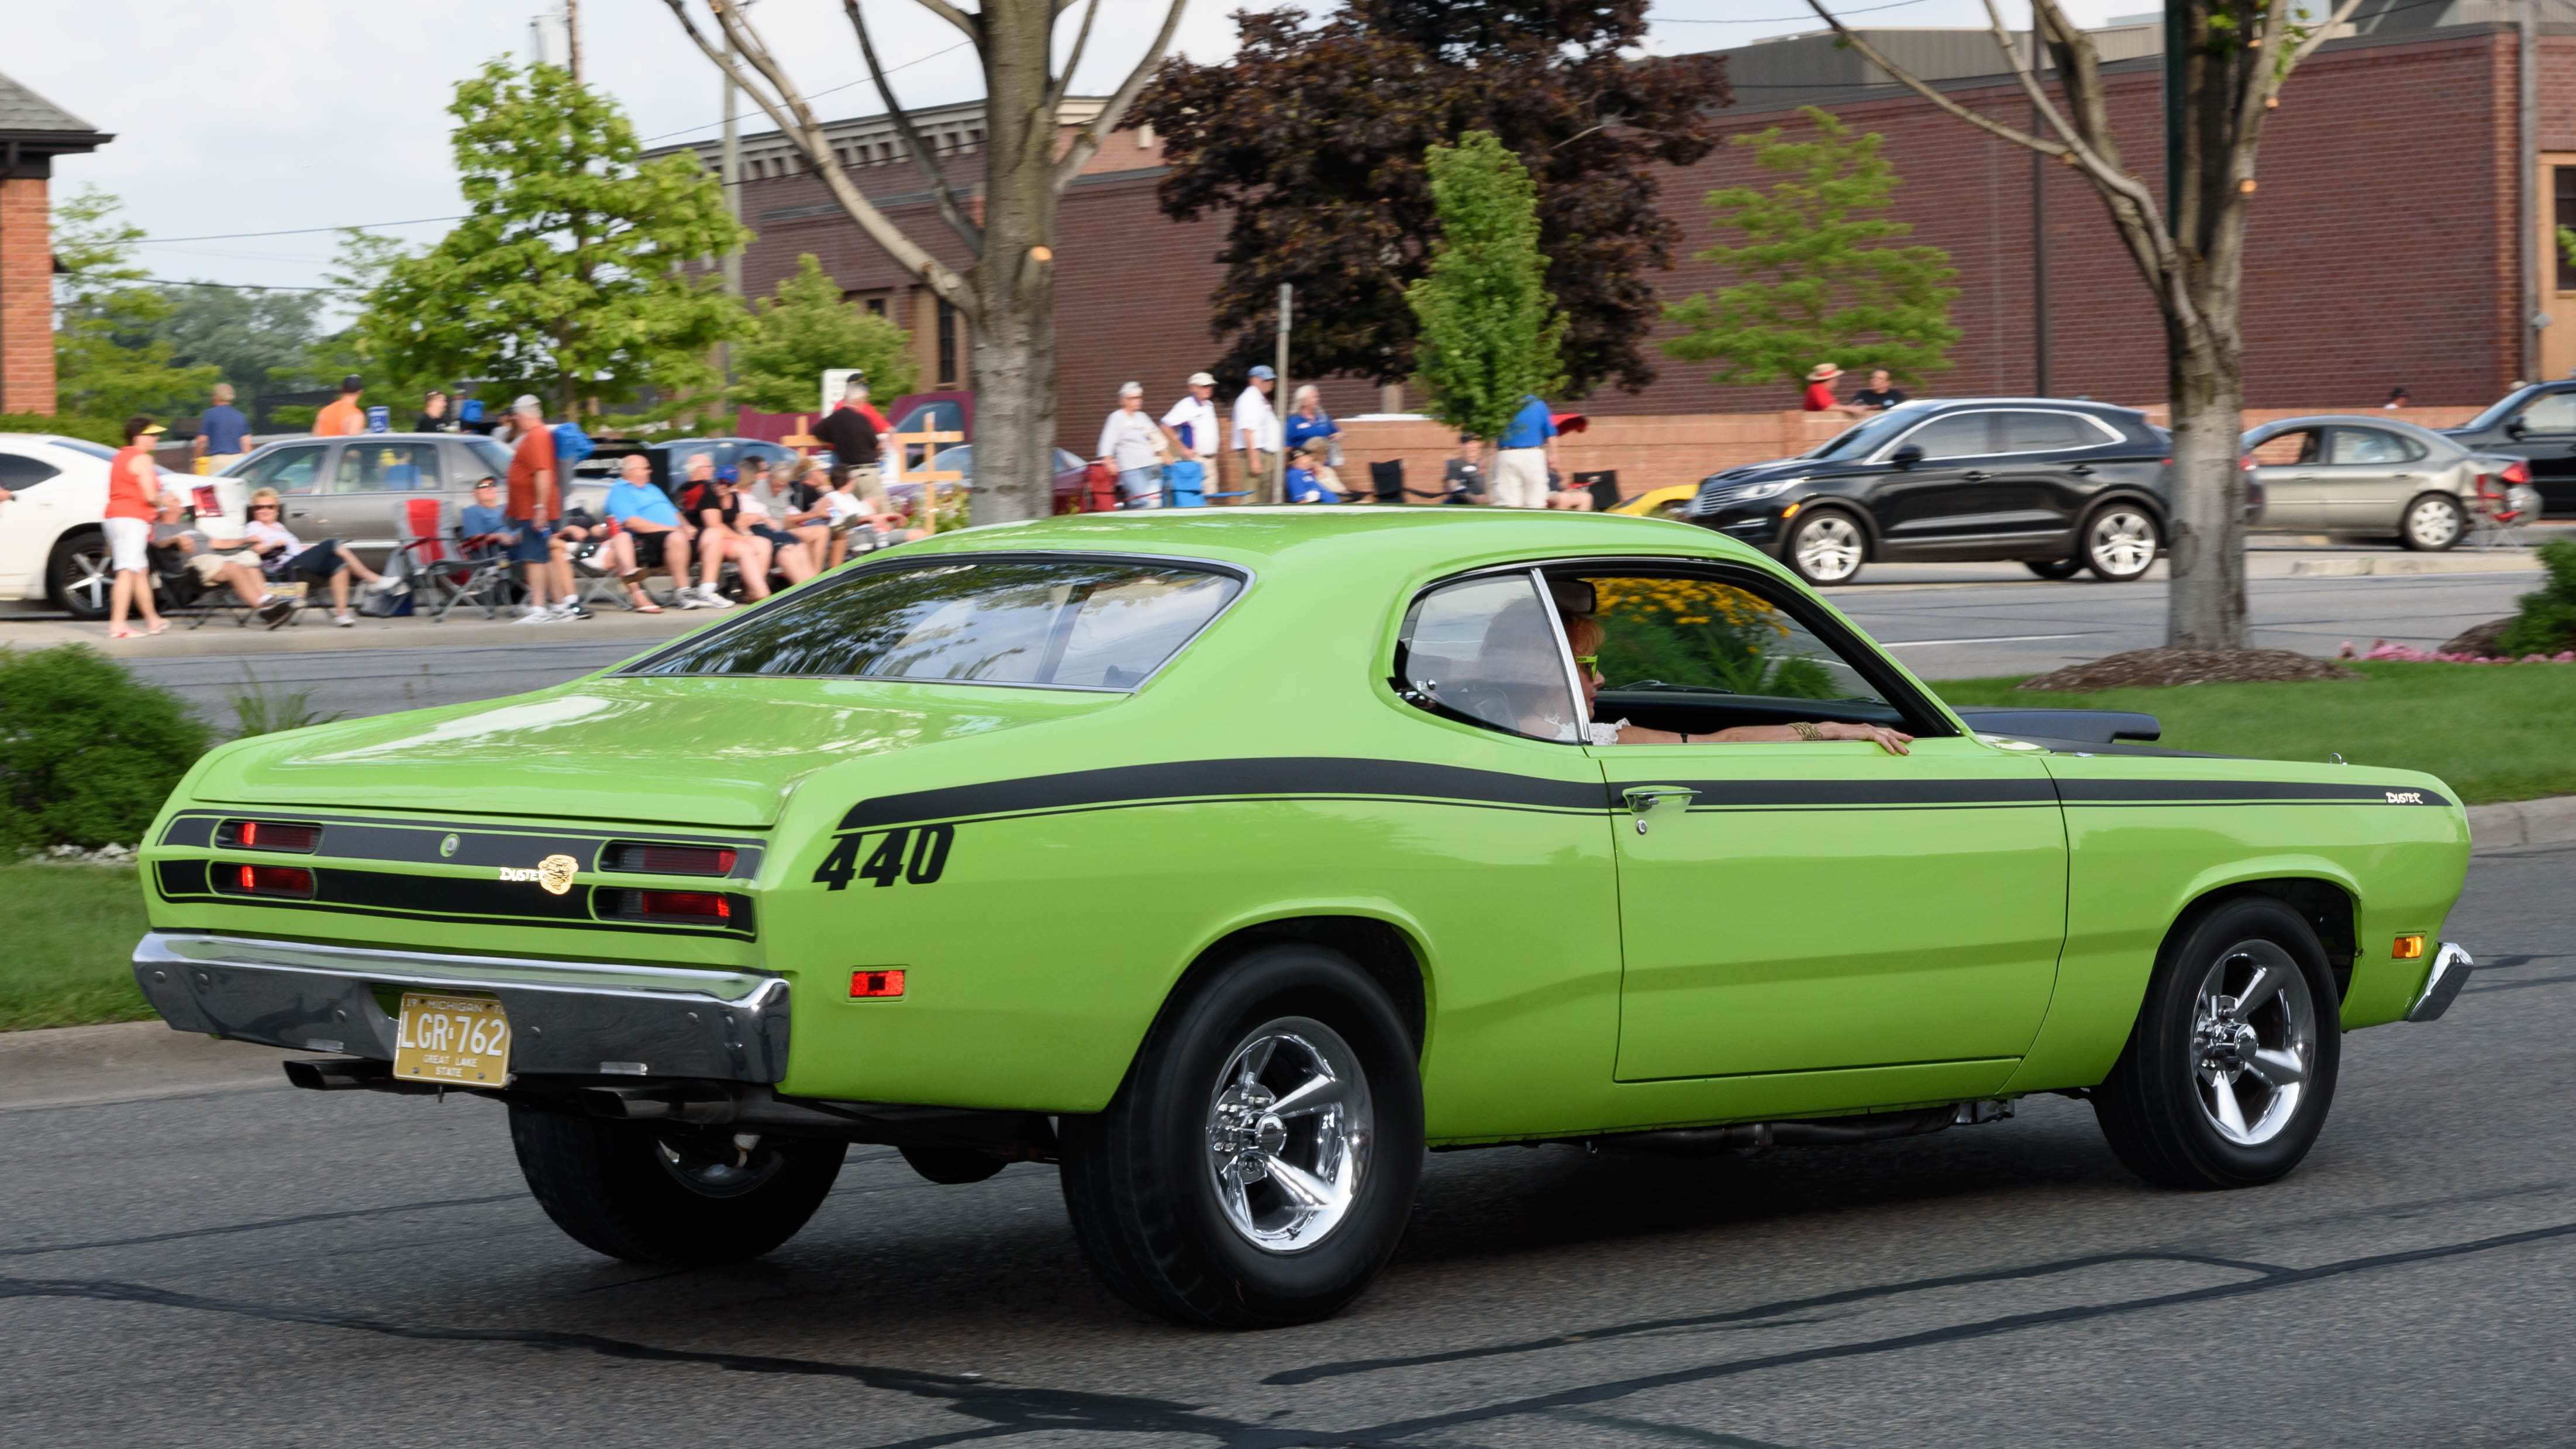
car, vehicle, show, nikon, muscle car, cruise, 2015, dream, american, unitedstates, birmingham, classic, d750, woodward, michigan, us, otherkeywords, land vehicle, automobile make, automotive exterior, compact car, stock car racing, plymouth duster